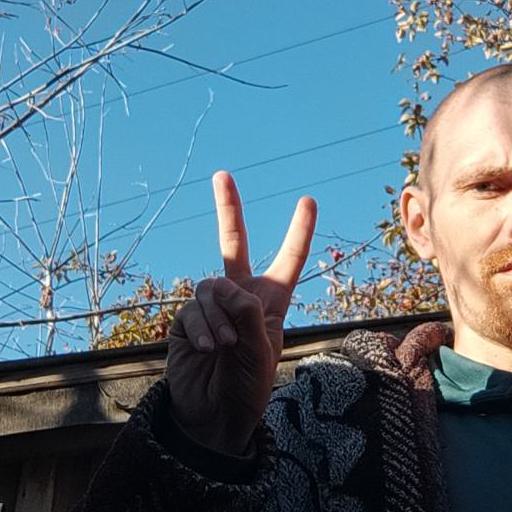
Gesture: peace